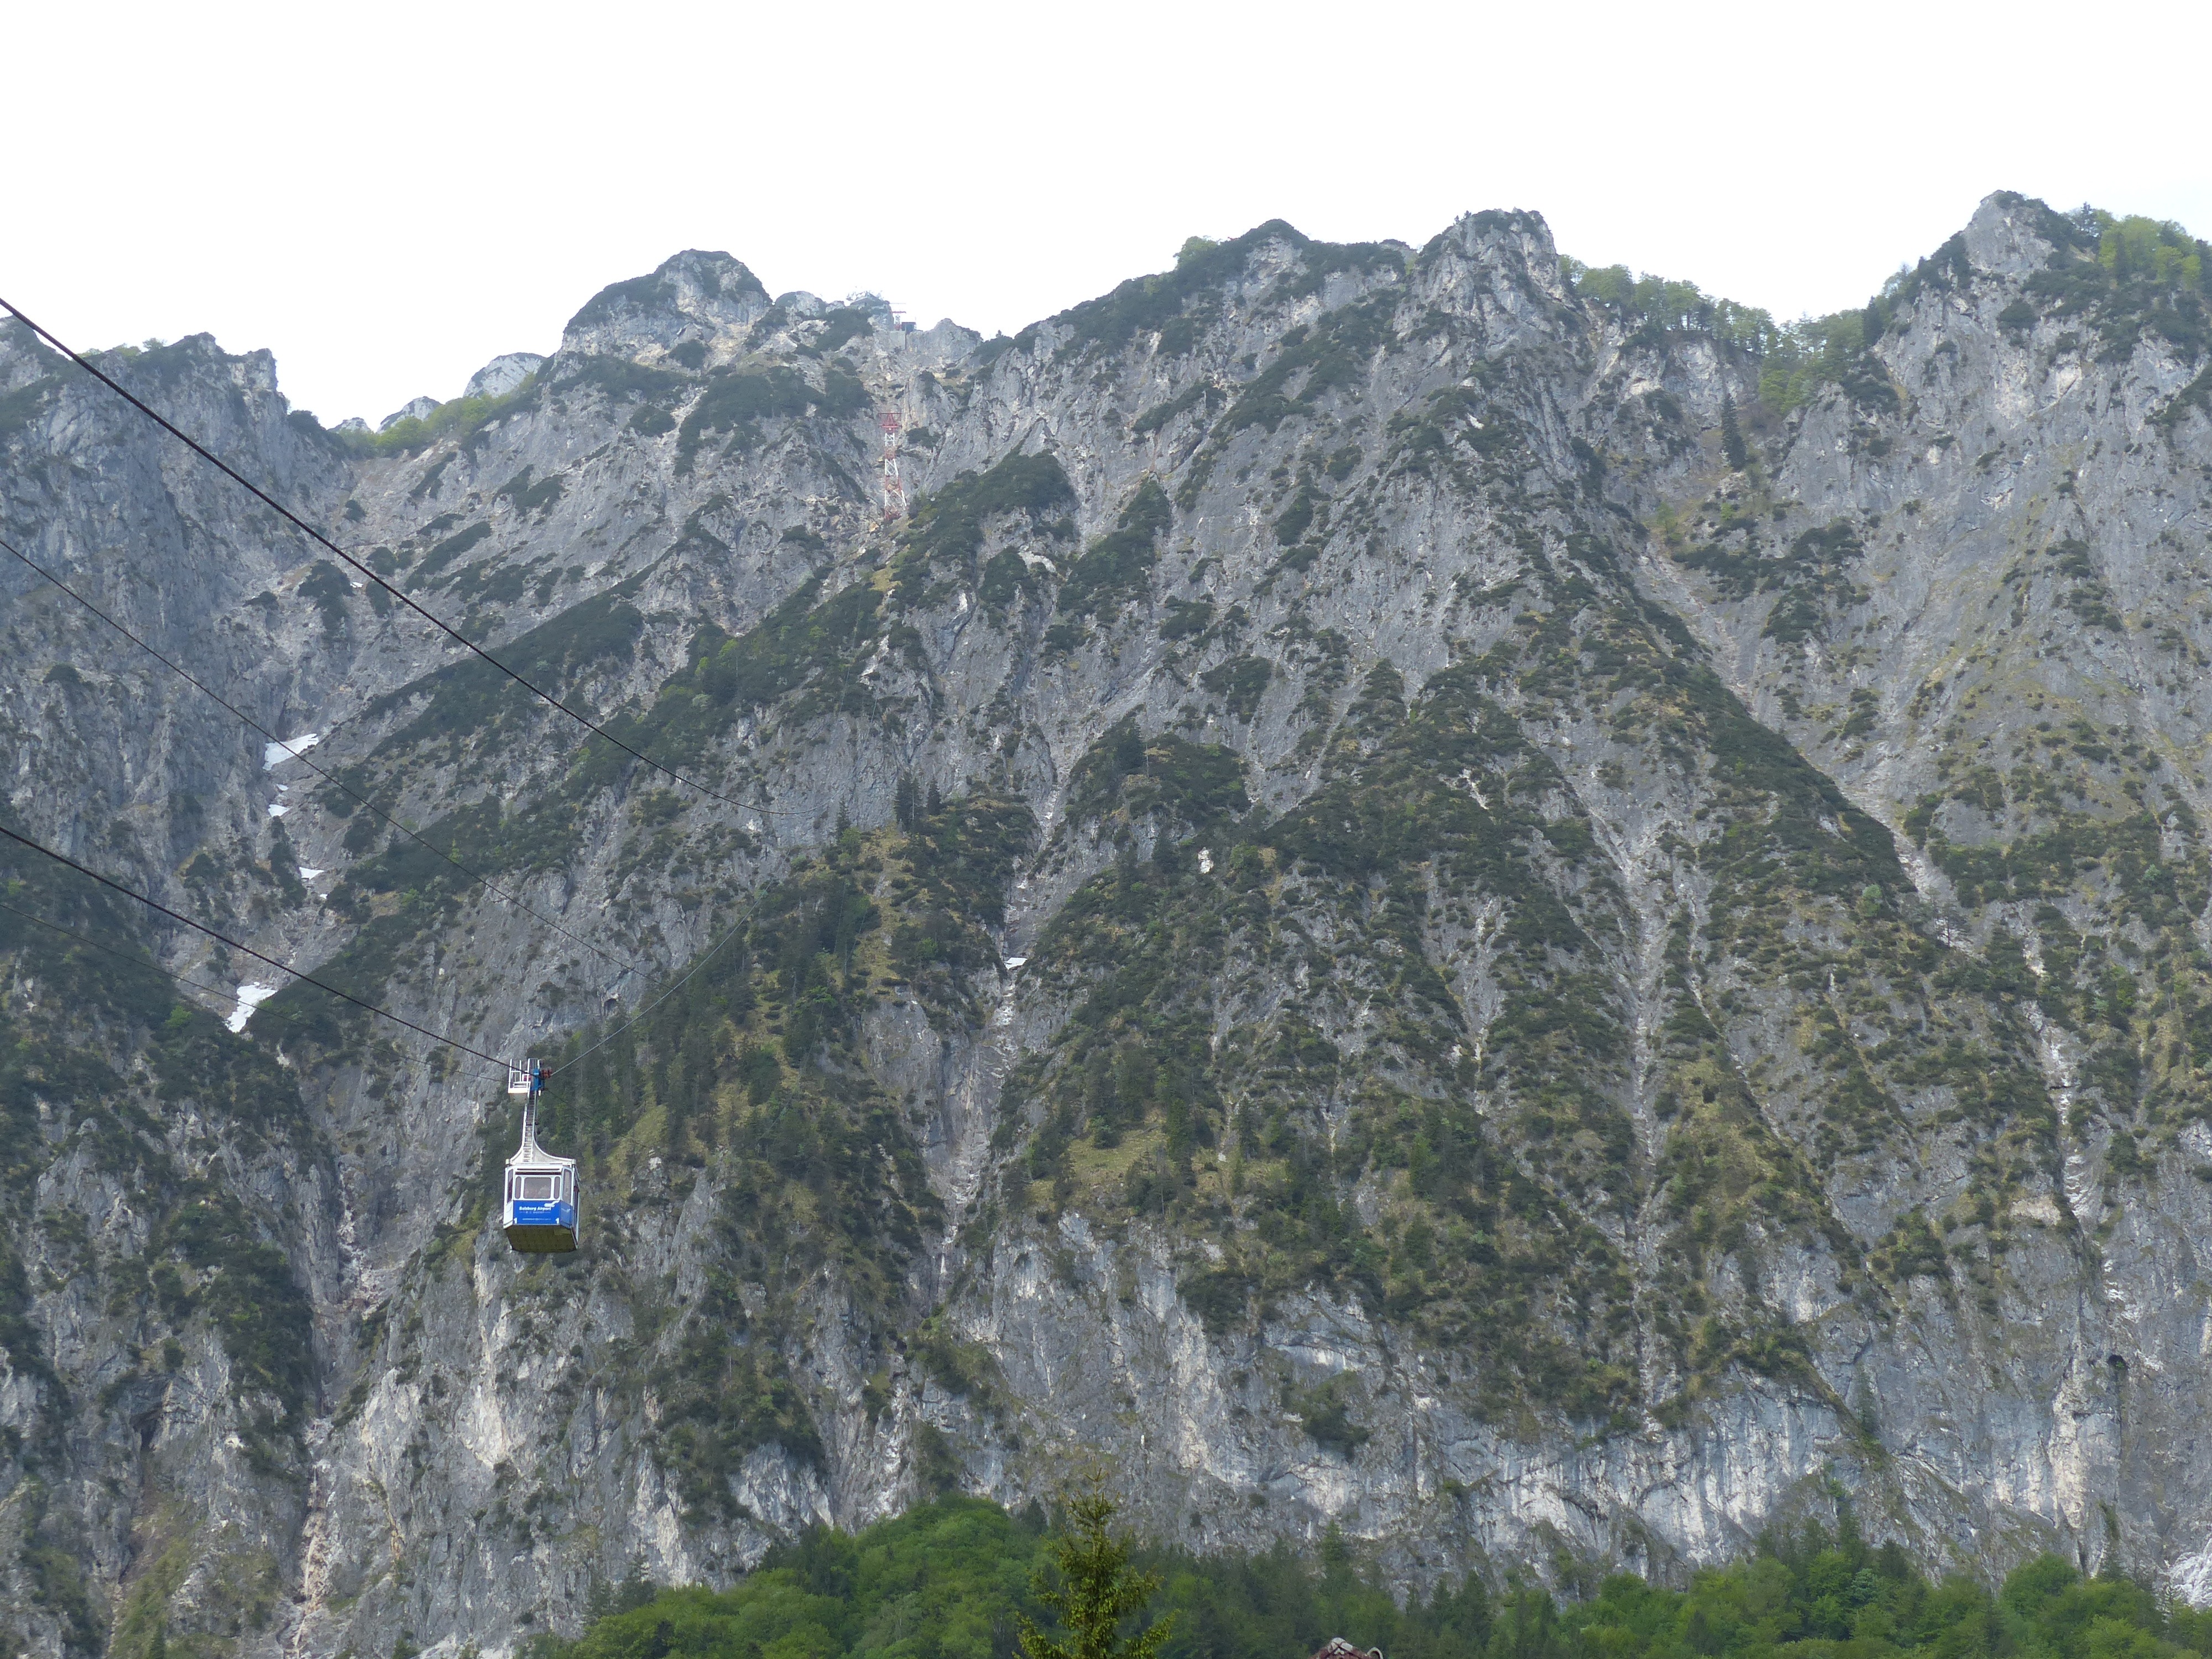
wilderness, walking, mountain, trail, adventure, valley, mountain range, cliff, cable car, terrain, ridge, summit, alps, plateau, gondola, cirque, landform, mountain pass, mountain railway, unterberg, shuttle service, mountainous landforms, geological phenomenon, lower mountain railway, two cable car